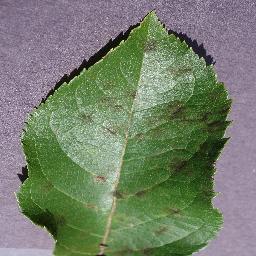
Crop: apple
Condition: scab